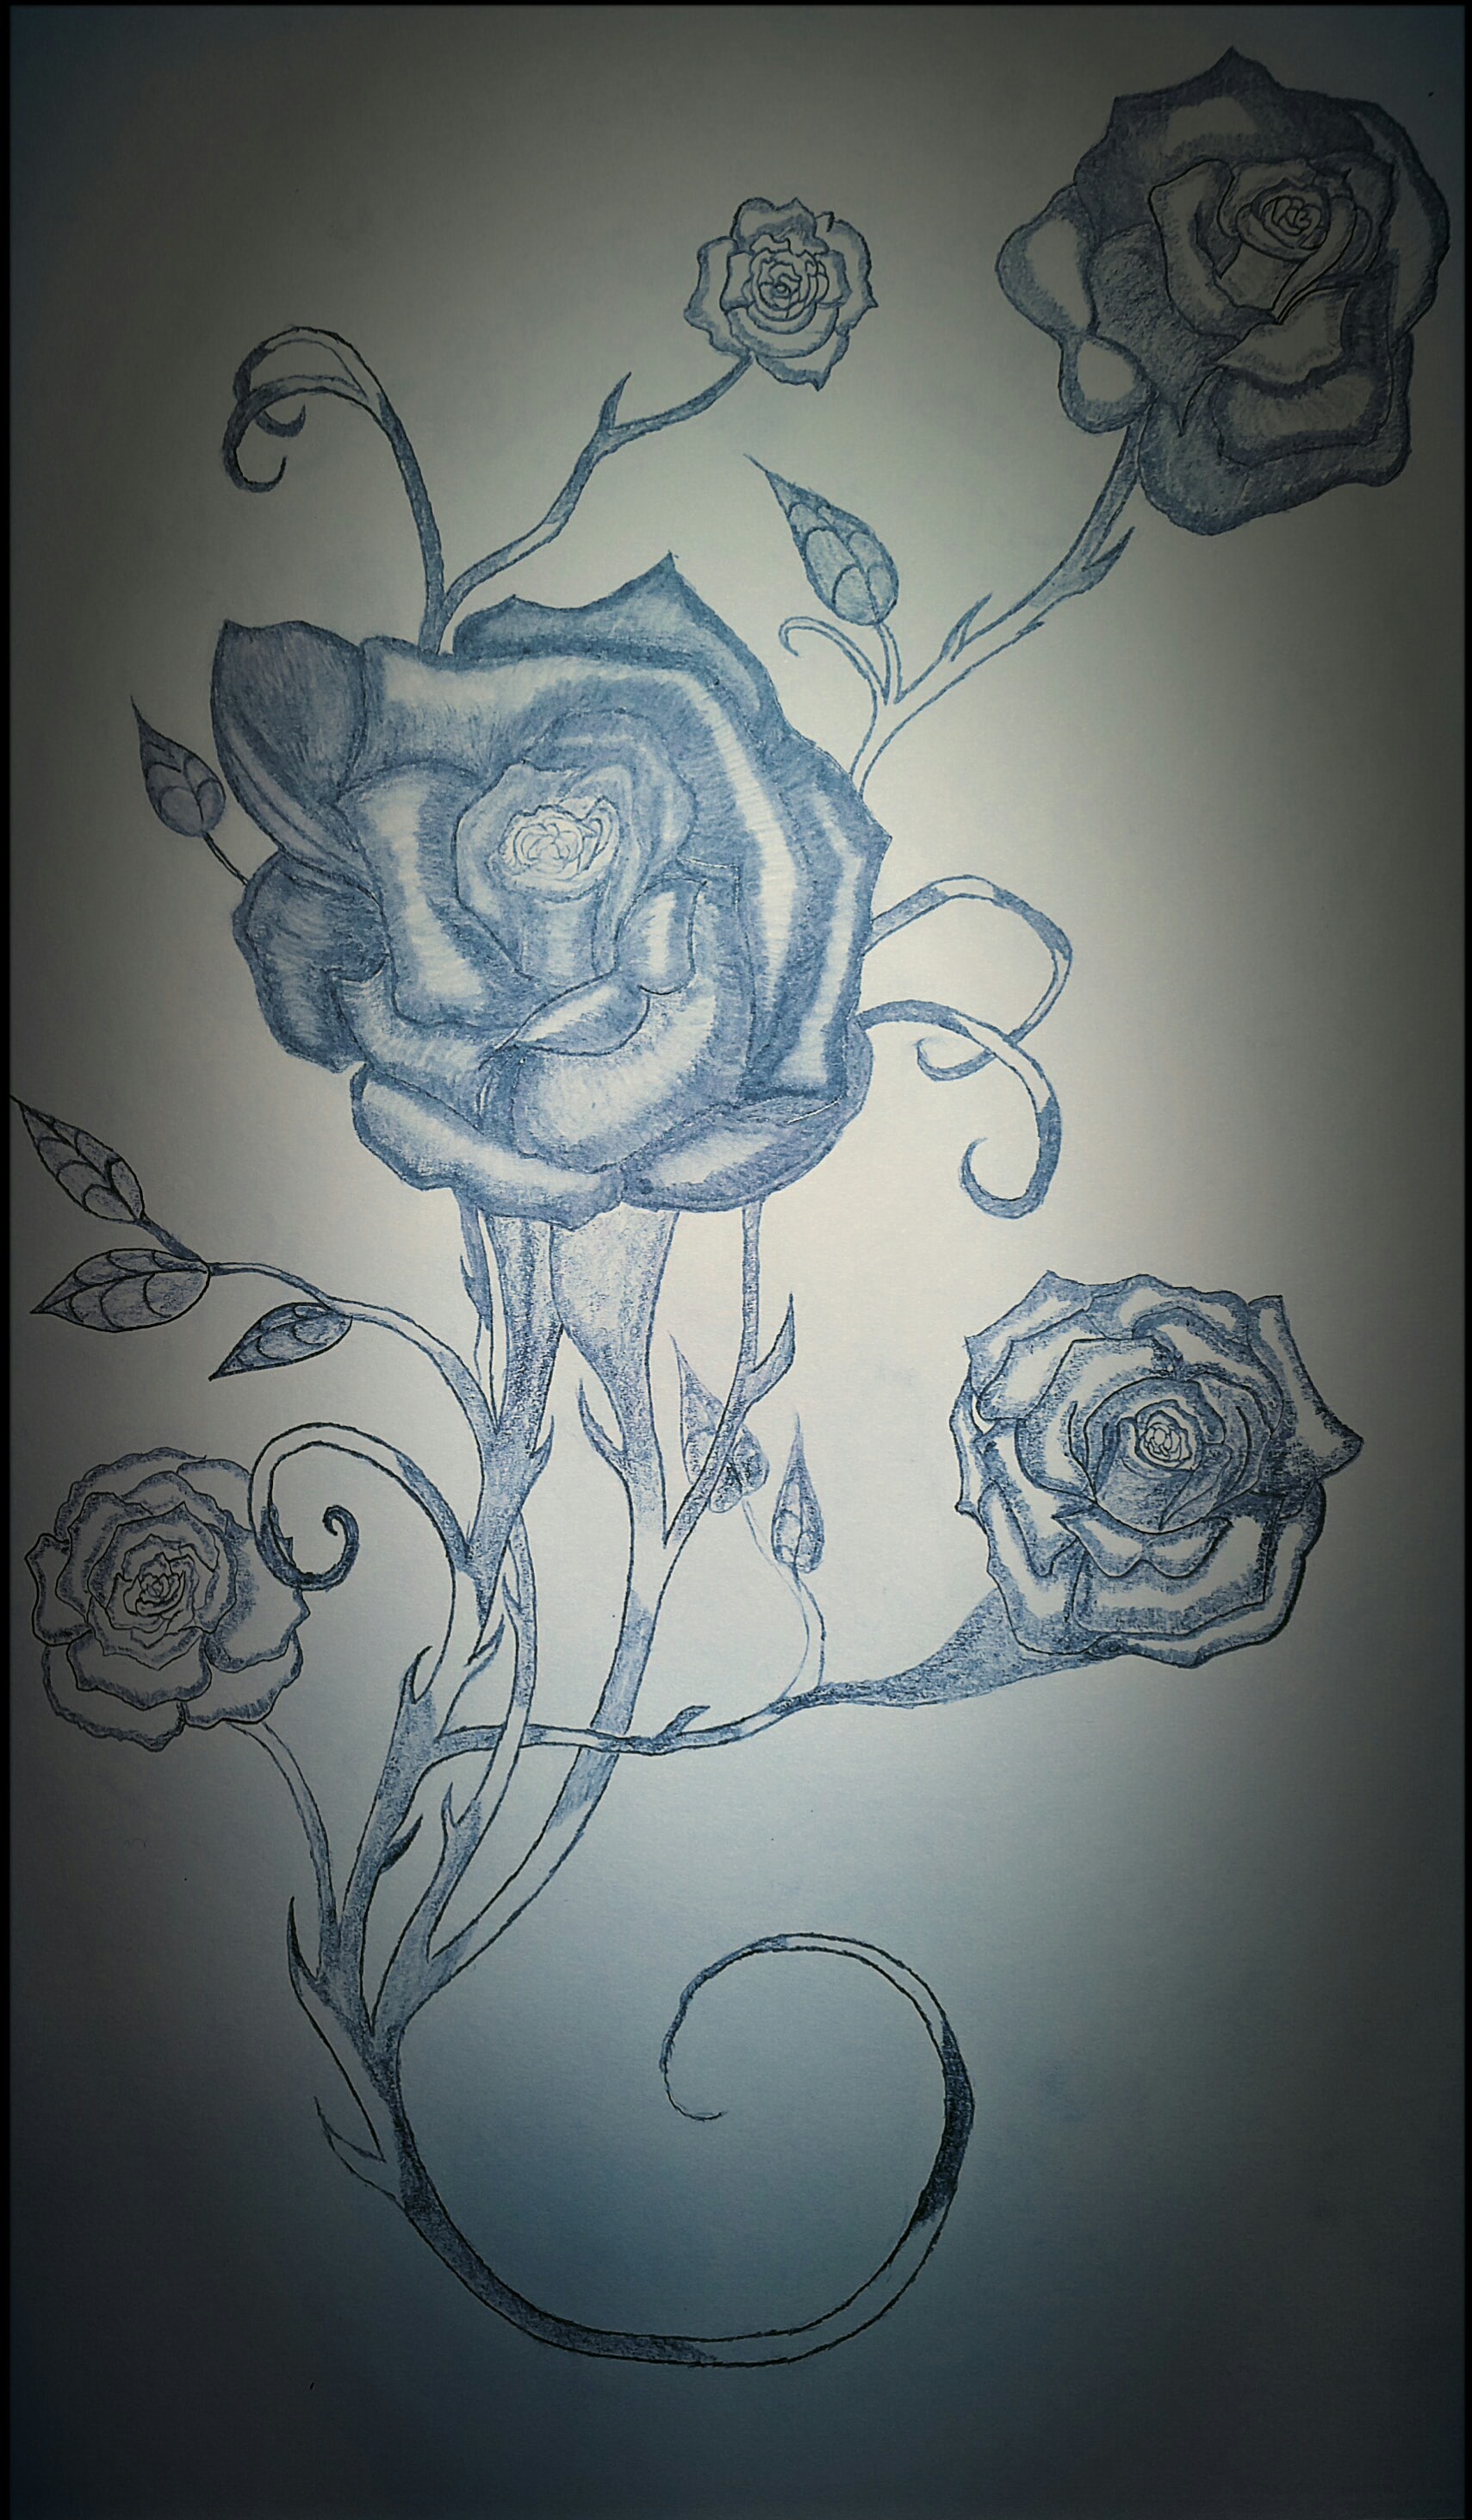
pencil, rose, tattoo, art, sketch, drawing, illustration, figure drawing